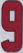
Number: 9